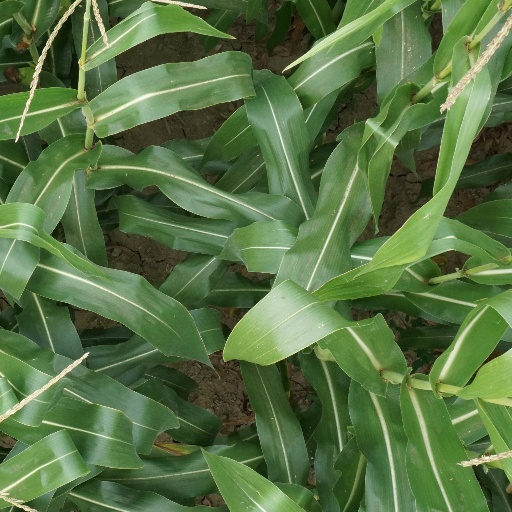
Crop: maize; corn